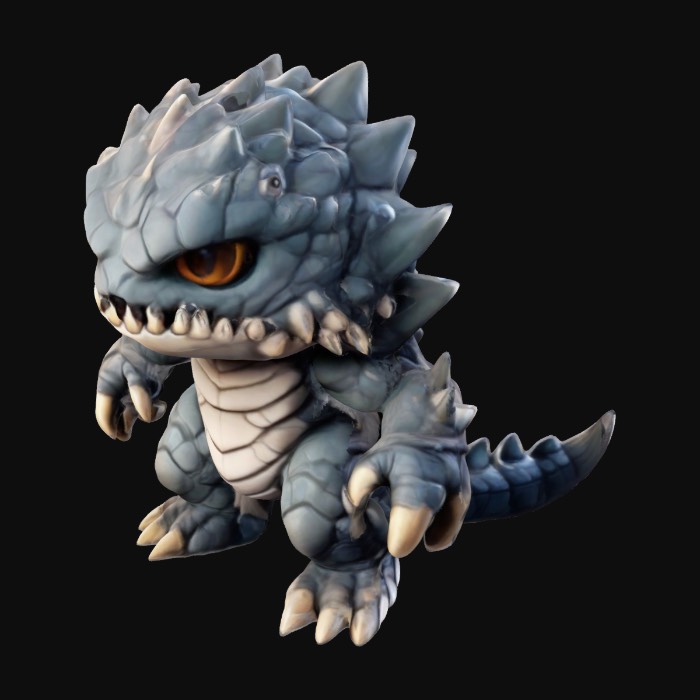
미적 점수 (1~10점): 8